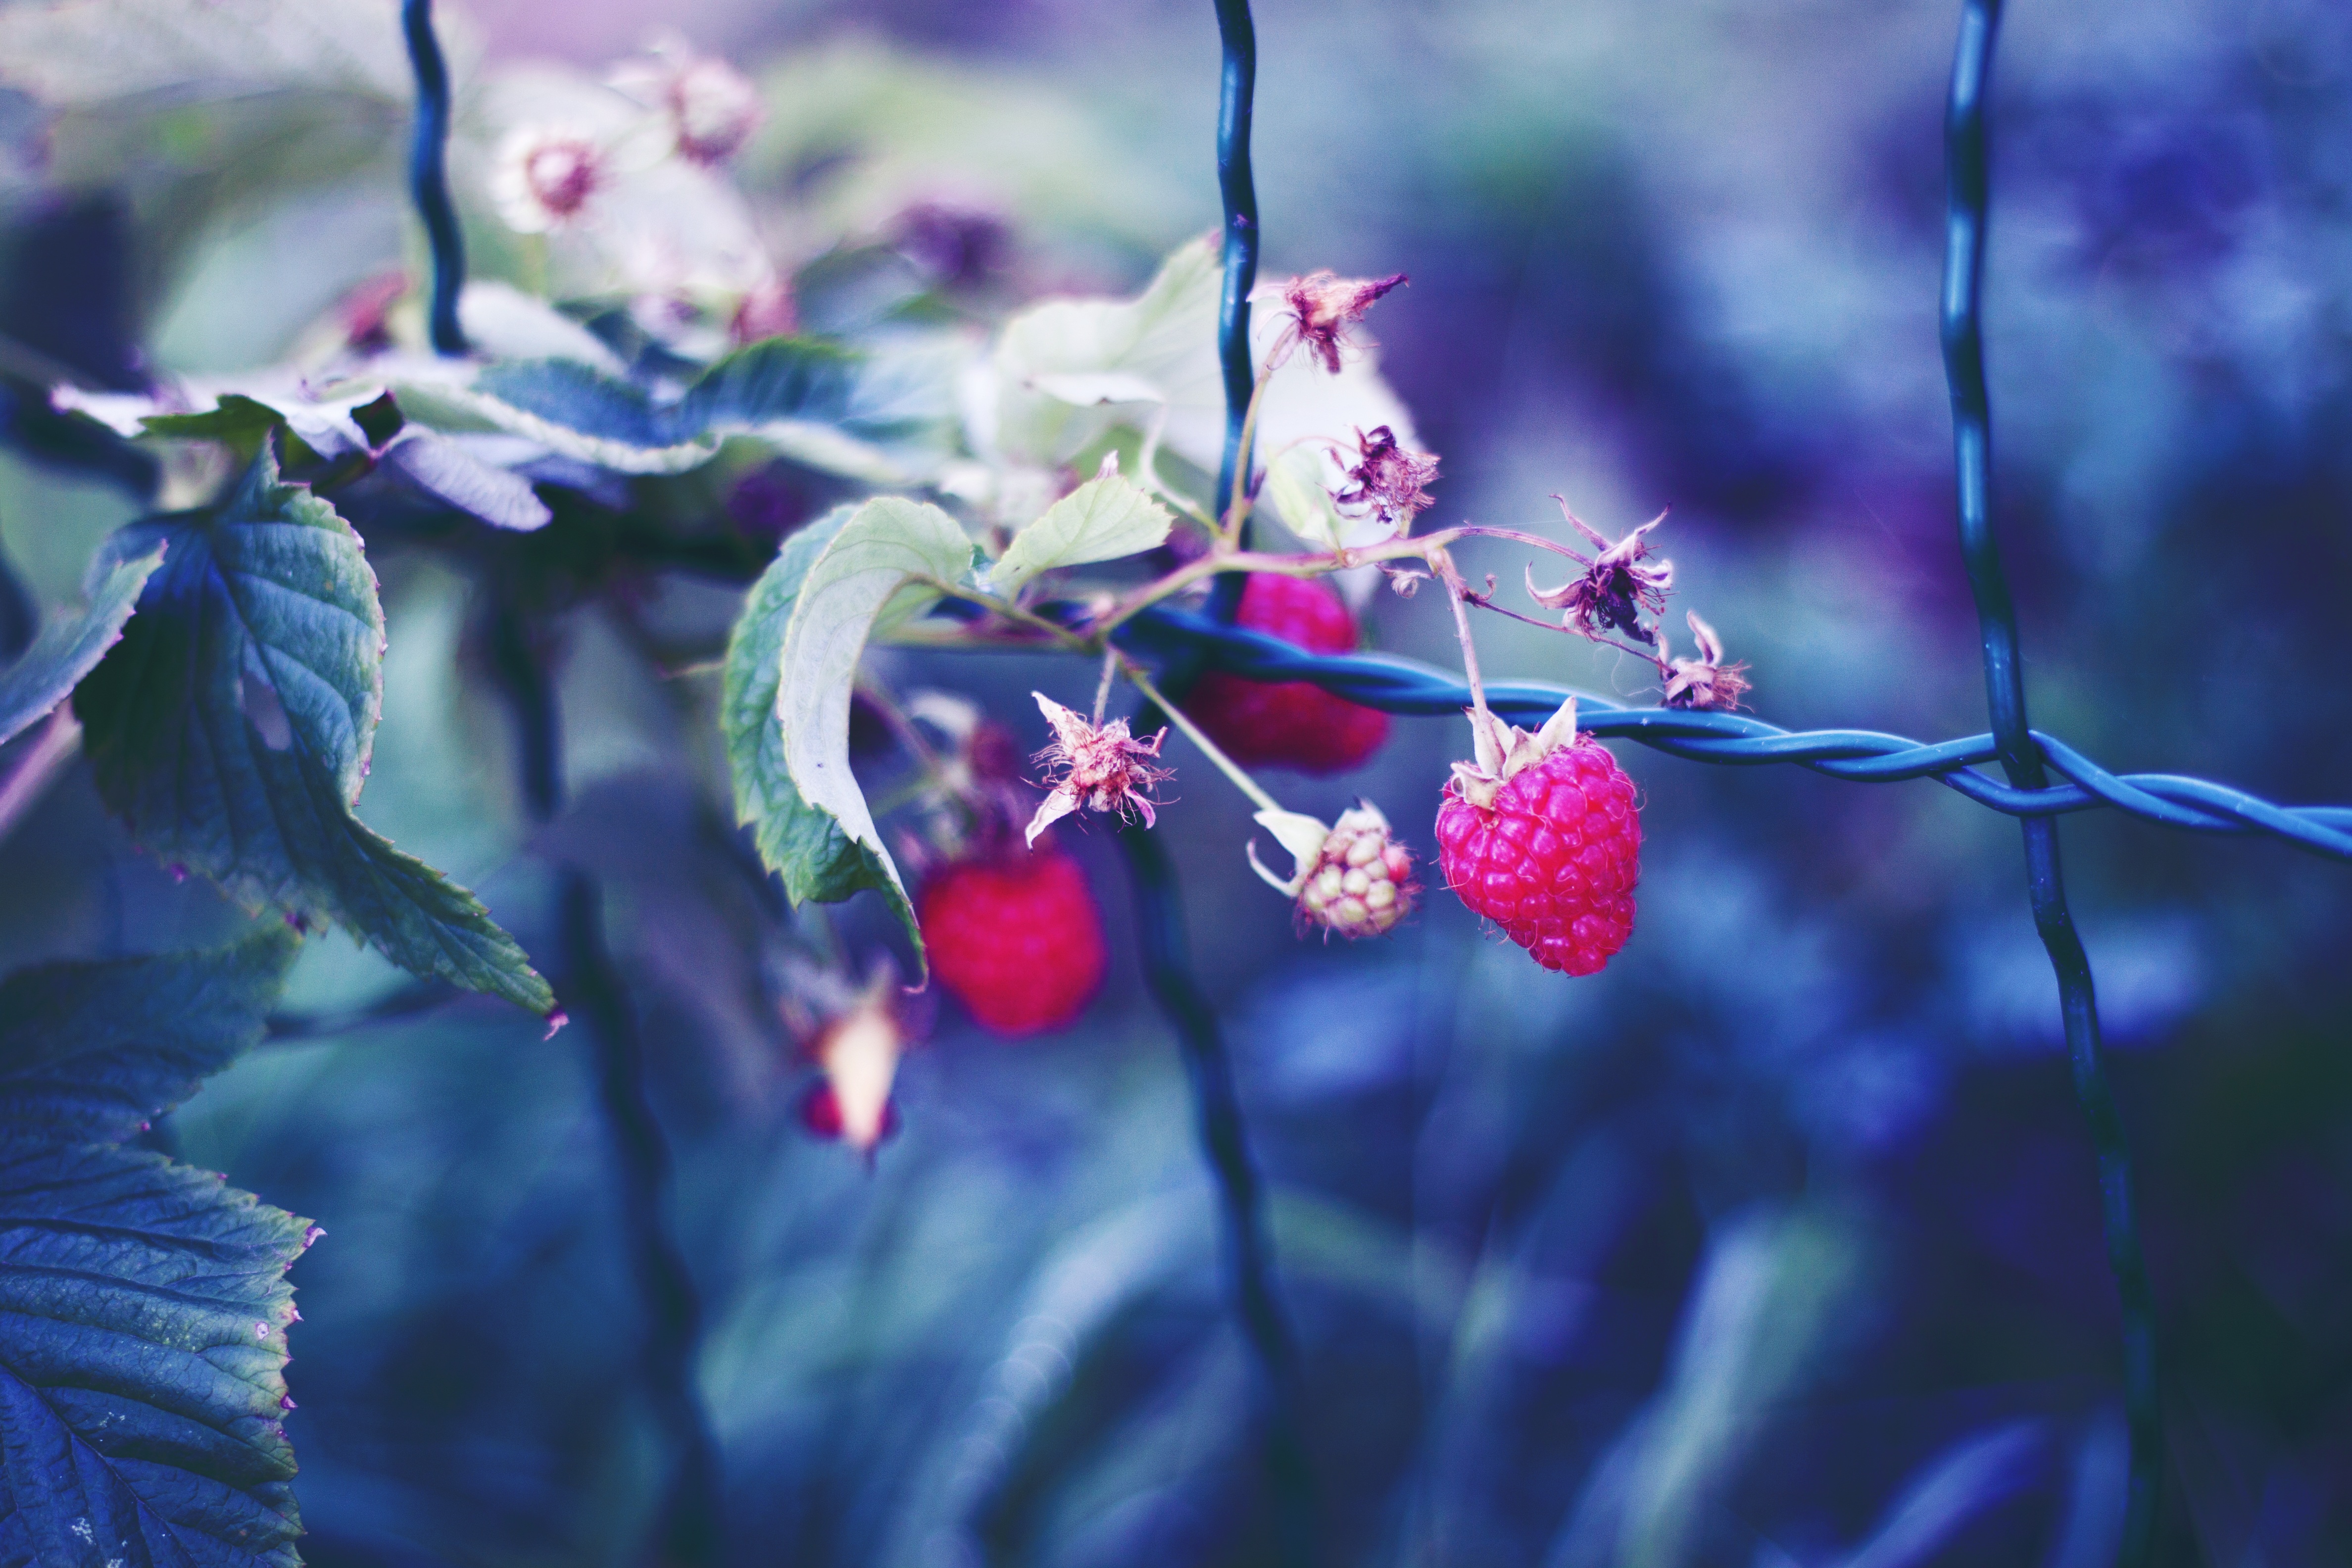
nature, branch, blossom, plant, photography, fruit, leaf, flower, petal, bush, rose, food, spring, fresh, blue, garden, flora, sad, raspberries, sprig, macro photography, flowering plant, ripe fruit, delicious recipes, computer wallpaper, land plant, fruitful shrub